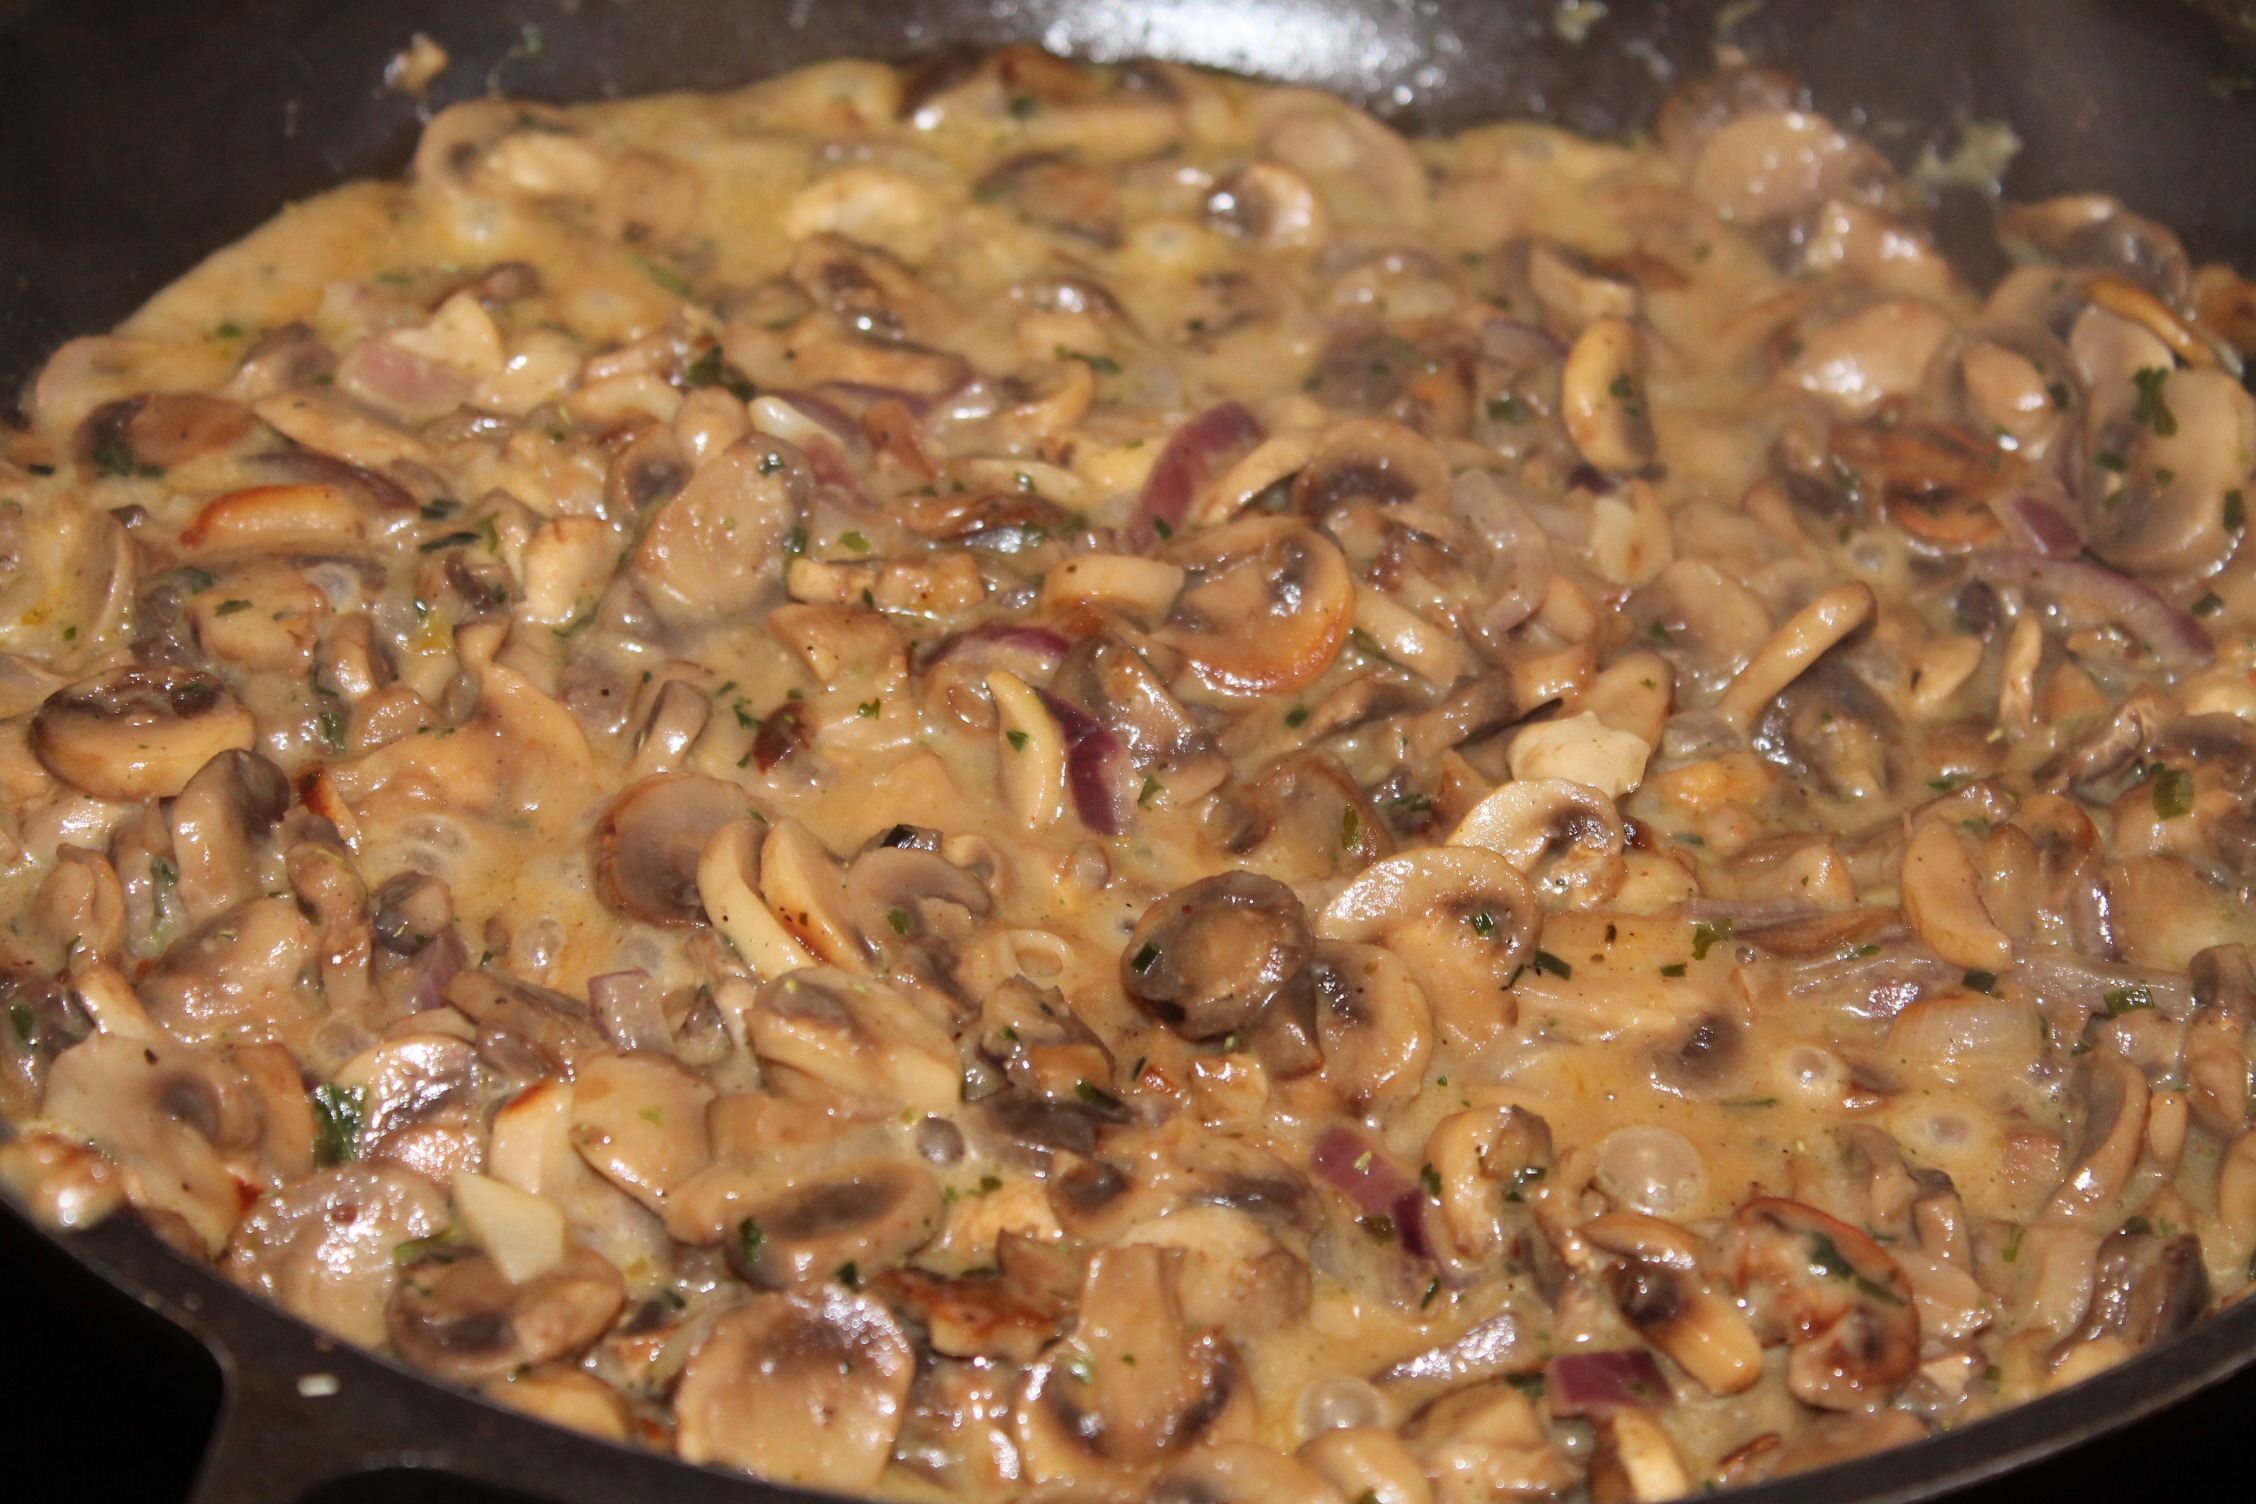
dish, food, produce, vegetable, mushroom, eat, meat, lunch, cuisine, pan, fry up, mushrooms, court, vegetarian food, substantial, gravy